Byzantine literature of the Laskaris and Palaiologos periods

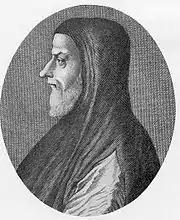
Cardinal Bessarion

In the mid-14th century, during a period of civil wars that shook the Byzantine Empire, a significant theological dispute arose surrounding the Hesychast doctrine. Its origins trace back to the mystical teachings of Gregory of Sinai (c. 1280–1346), which gained popularity in the 1330s. This doctrine aimed to enable the vision of divine light through specific ascetic practices. Gregory of Sinai asserted that, at a certain point, a praying monk could be engulfed by an indescribable bliss and illuminated by an ineffable light – the same light the apostles witnessed on Mount Tabor. Barlaam of Seminara (c. 1290–c. 1350) strongly opposed the possibility of monks beholding the eternal light of God. In defense of the Hesychast doctrine, Gregory Palamas (1296–1359) wrote "The Triads" in 1338, 1339, and 1341, distinguishing between the essence ("ousia" – οὐσία) of God and His uncreated energies ("energeiai" – ἐνέργειαι or "dynameis" – δυνάμεις). According to Palamas, these energies express God's infinite action, influence the world, and reveal themselves to humanity.